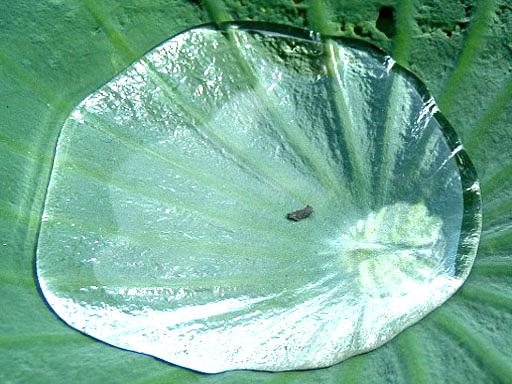
Material: water